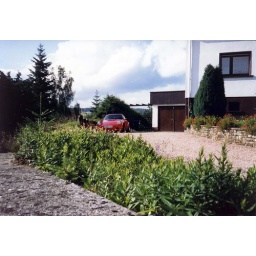
Another nice house in that area, but the photo was more of the red Porsche